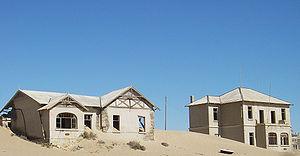
Kolmanskop est un village situé en Namibie dans le désert du Namib à une dizaine de kilomètres de Lüderitz.